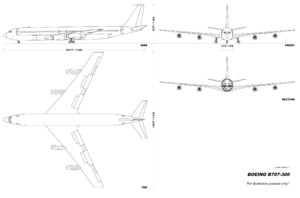
Planche de géométrie descriptive pour le Boeing 707-300. Côté, dessus, face, coupe.
L'accident aérien du 13 juillet 1968 à Lagos au Nigeria survient lorsque le Boeing 707 de la compagnie nationale belge de la Sabena s'écrase, de nuit, lors de la phase d'approche de l'aéroport de Lagos. Les sept membres d'équipage sont tués et l'avion est détruit par les flammes. Dans ses conclusions, l'enquête nigériane relève que, pour une cause indéterminée, l'avion est descendu en dessous de son altitude minimale de sécurité et a heurté les arbres 14 kilomètres au nord de Lagos. Certains témoins affirment que l'avion était en feu avant de toucher le sol. Tandis que le pays est dévasté par la guerre du Biafra et bien qu'un embargo sur les ventes d'armes à destination du Nigeria ait été décidé par la Belgique, l'avion cargo qui transporte 35 tonnes d'armement s'écrase au sol. Malgré des interpellations parlementaires, peu d'informations officielles ont été apportées à ce jour sur ce crash.